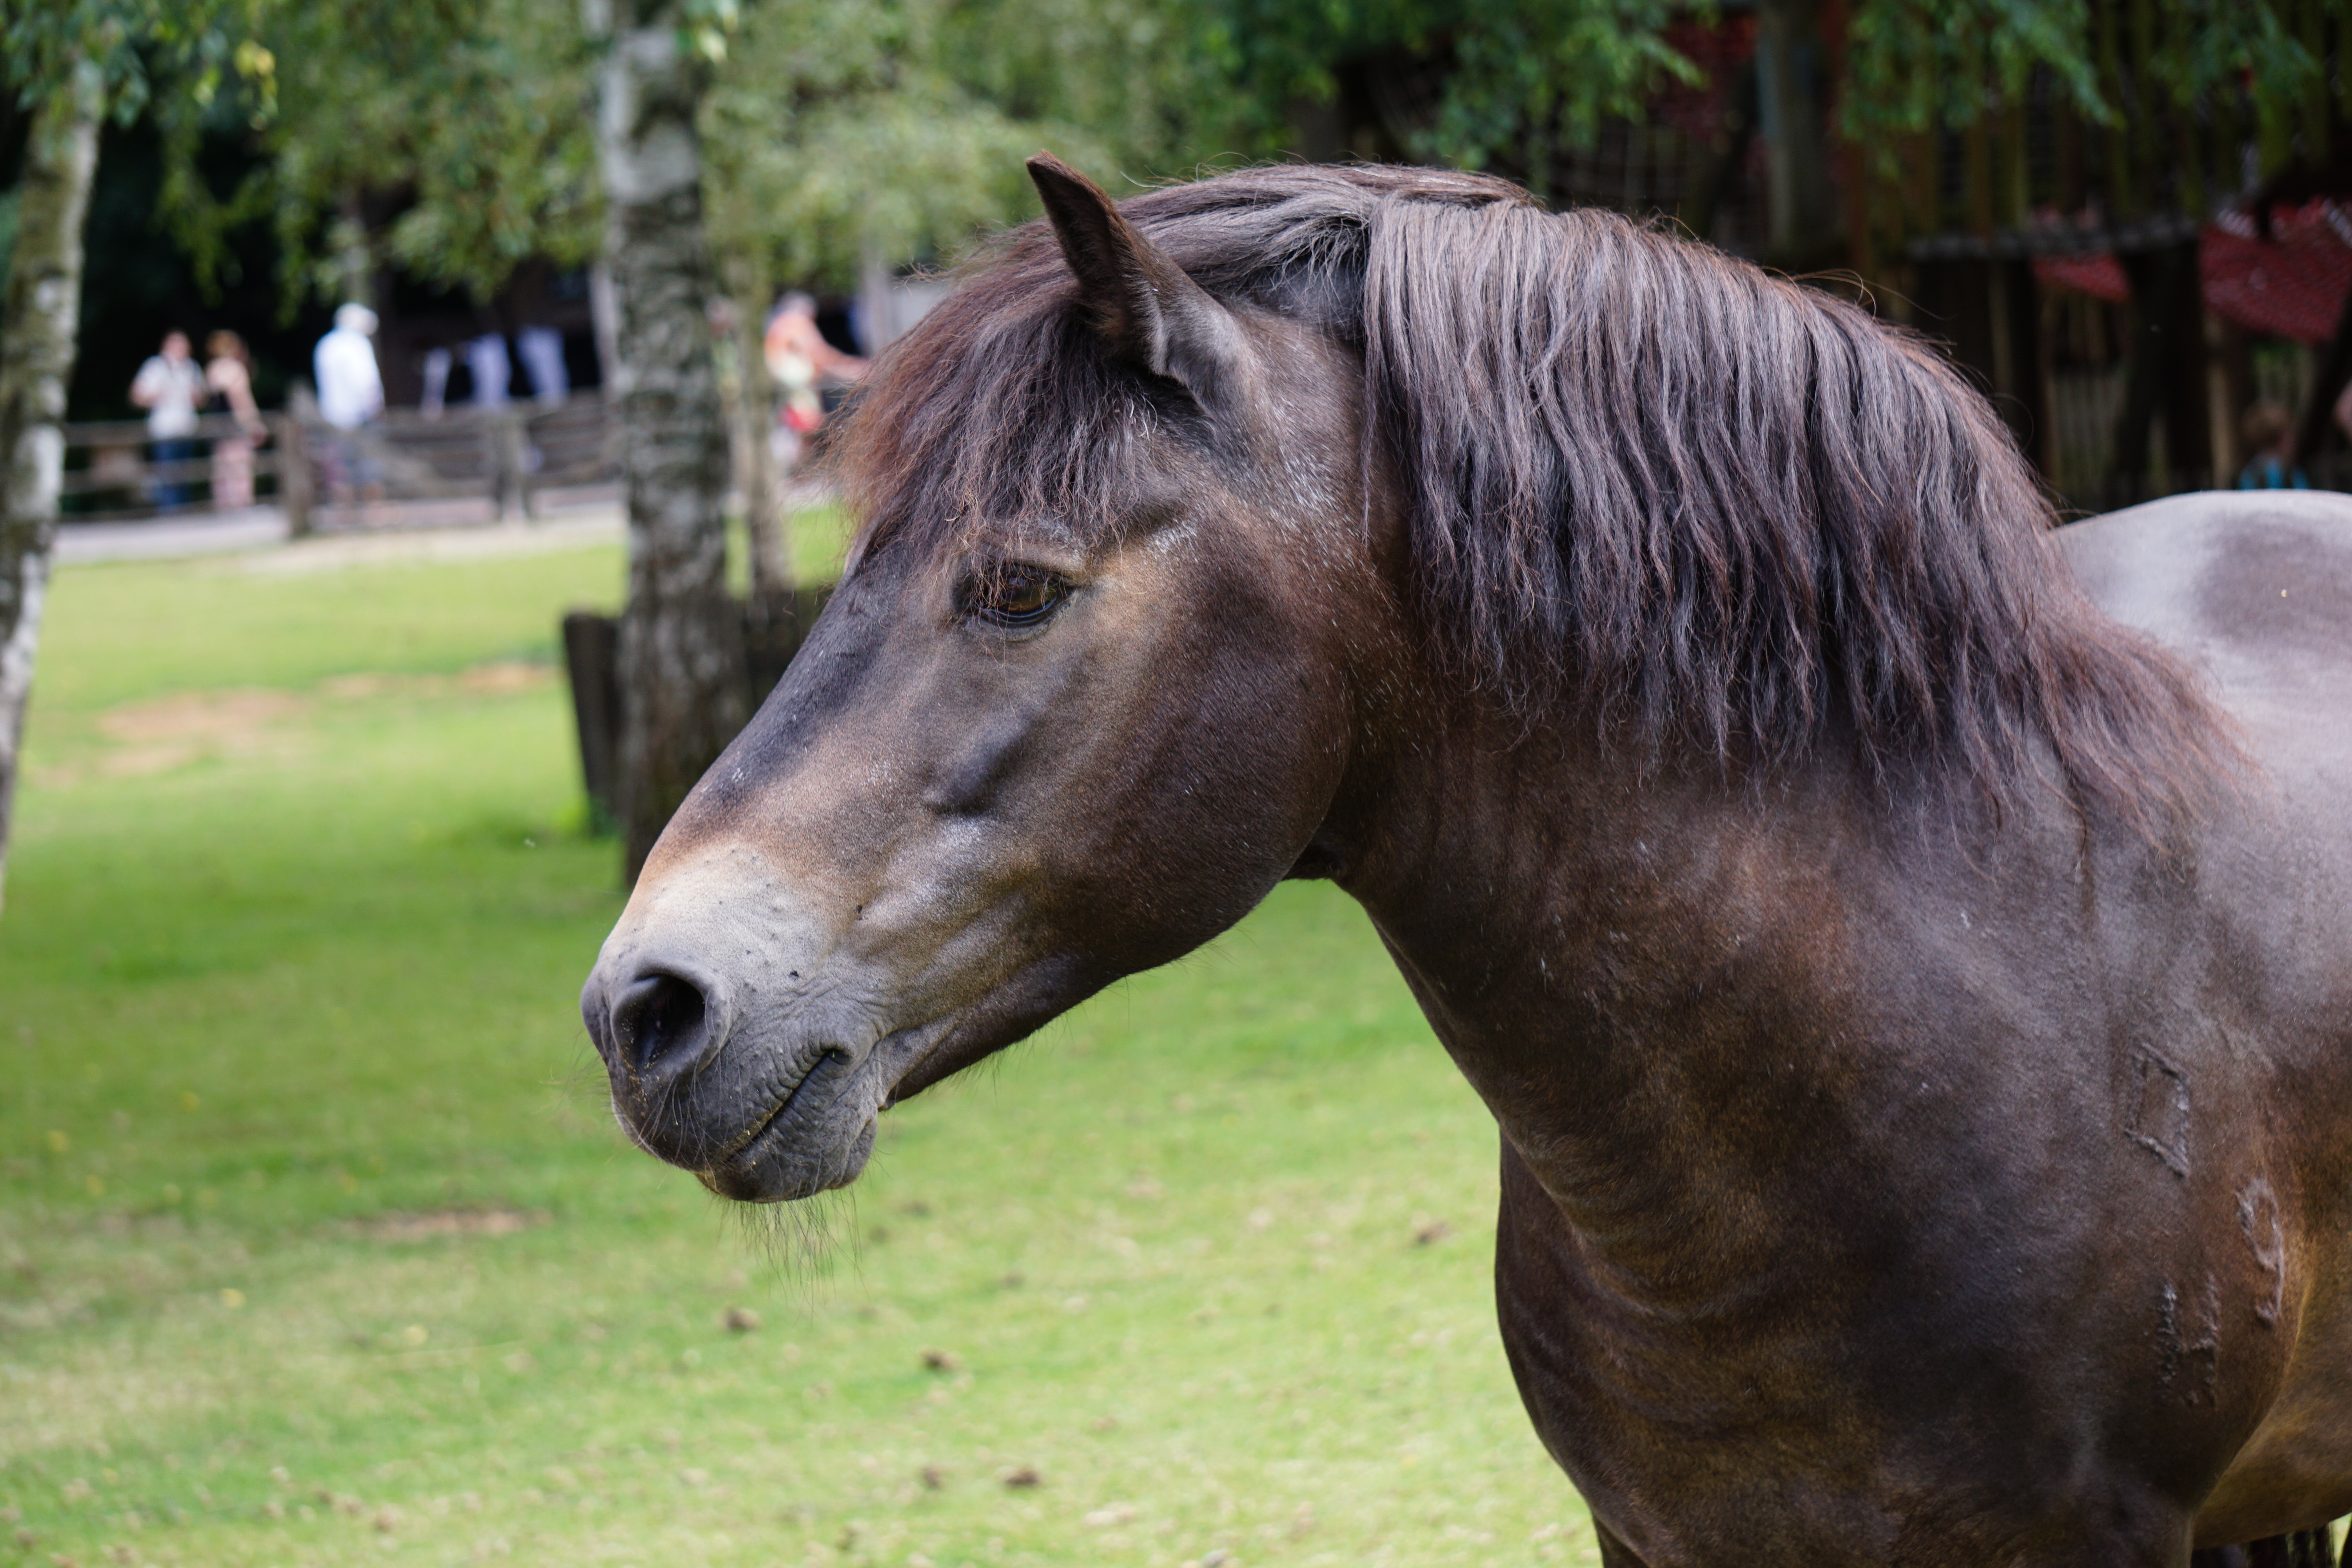
nature, farm, animal, zoo, fur, portrait, horse, mammal, stallion, mane, human, fauna, hoof, pony, head, vertebrate, creature, mare, beauty, animal world, horse head, nostrils, visitors, animal portrait, ungulate, graceful, exmoor pony, dark brown, small horse, horse like mammal, mustang horse